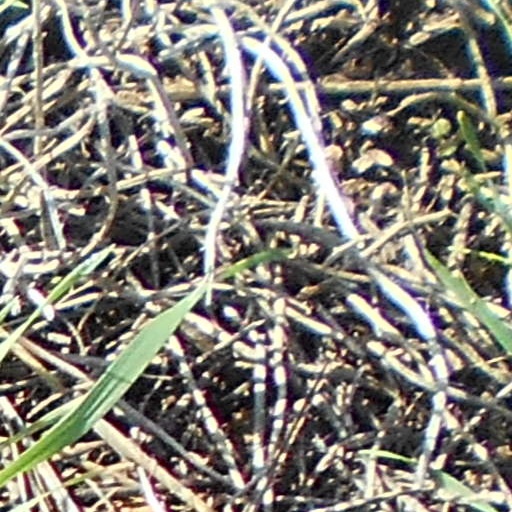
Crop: wheat